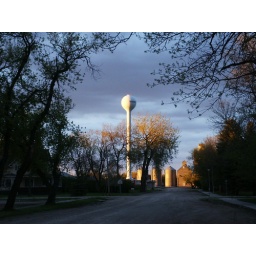
The water tower in Bisbee, ND.